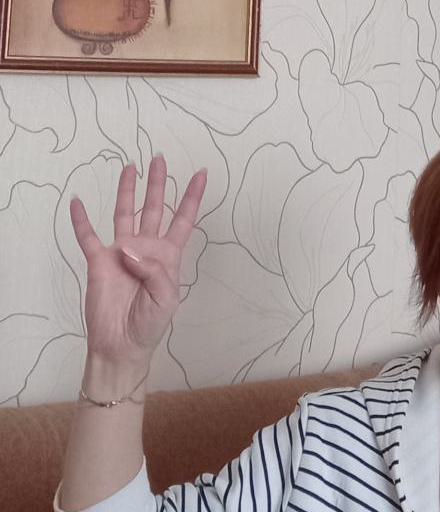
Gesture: four